Torrington, Wyoming

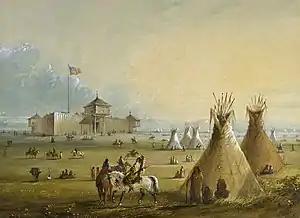
Fort Laramie as it looked prior to 1840. Painting by Alfred Jacob Miller

The Holly Sugar factory, later Western Sugar Cooperative, processed sugar beets since 1923 and closed in early 2019. It was once a major employer for the Torrington area. The preserved historic Union Pacific Depot building now houses the Goshen County Homesteaders Museum.